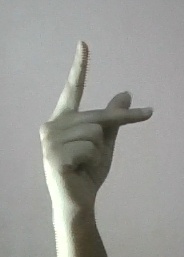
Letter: dha